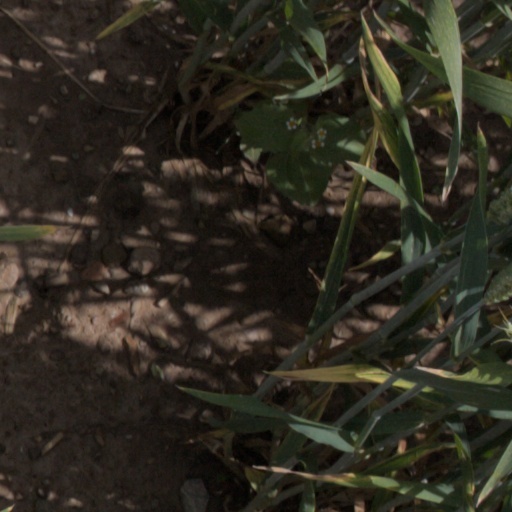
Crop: wheat